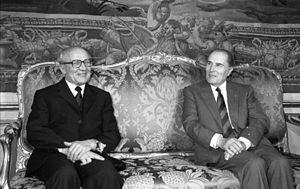
Une visite d'État est une visite officielle d'un chef d'État étranger à une autre nation. Elle est souvent la plus haute forme de contact diplomatique entre deux pays. Elle est marquée généralement par des cérémonies protocolaires.